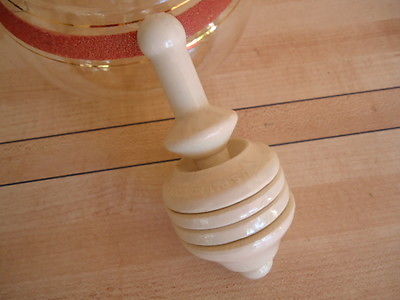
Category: coffee maker